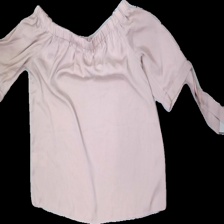
View: back
Type: Blouse
Category: Ladies
Brand: H&M
Colors: Pink
Material: 100% Polyester
Pattern: Other
Cut: Loose
Size: 42
Season: All
Price range: 50-100
Recommended usage: Reuse
Description: pink satin blouse